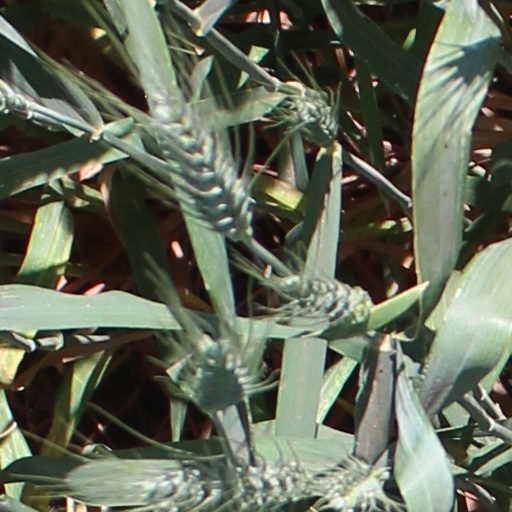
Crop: wheat